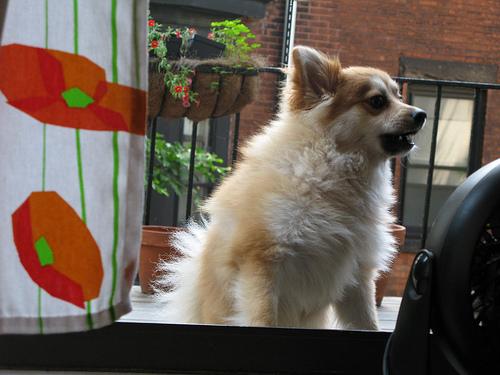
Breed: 1936-n000005-Pomeranian